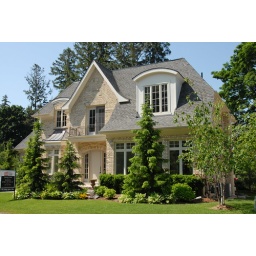
This is the house in Oakville that we are hoping to sign a lease on this week....wish us luck!